Nairai

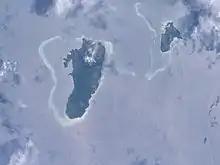
A photo taken by NASA astronaut of Gau along with Nairai to the north-east.

Nairai is an island of Fiji belonging to the Lomaiviti Archipelago. The island is of volcanic origin and has a land area of about 30 square kilometers. To the west of the island is Batiki, and to the south-west is Gau.